Doodh Ka Karz

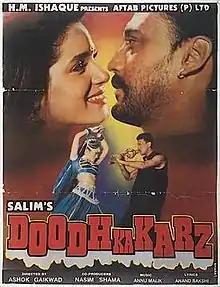

"Doodh Ka Karz (English: Debt of milk)" is a 1990 Indian Bollywood action drama film directed by Ashok Gaekwad and produced by Salim Akhtar. The film was dubbed in Marathi as "Dudhache Upkar". It stars Jackie Shroff and Neelam Kothari in pivotal roles.